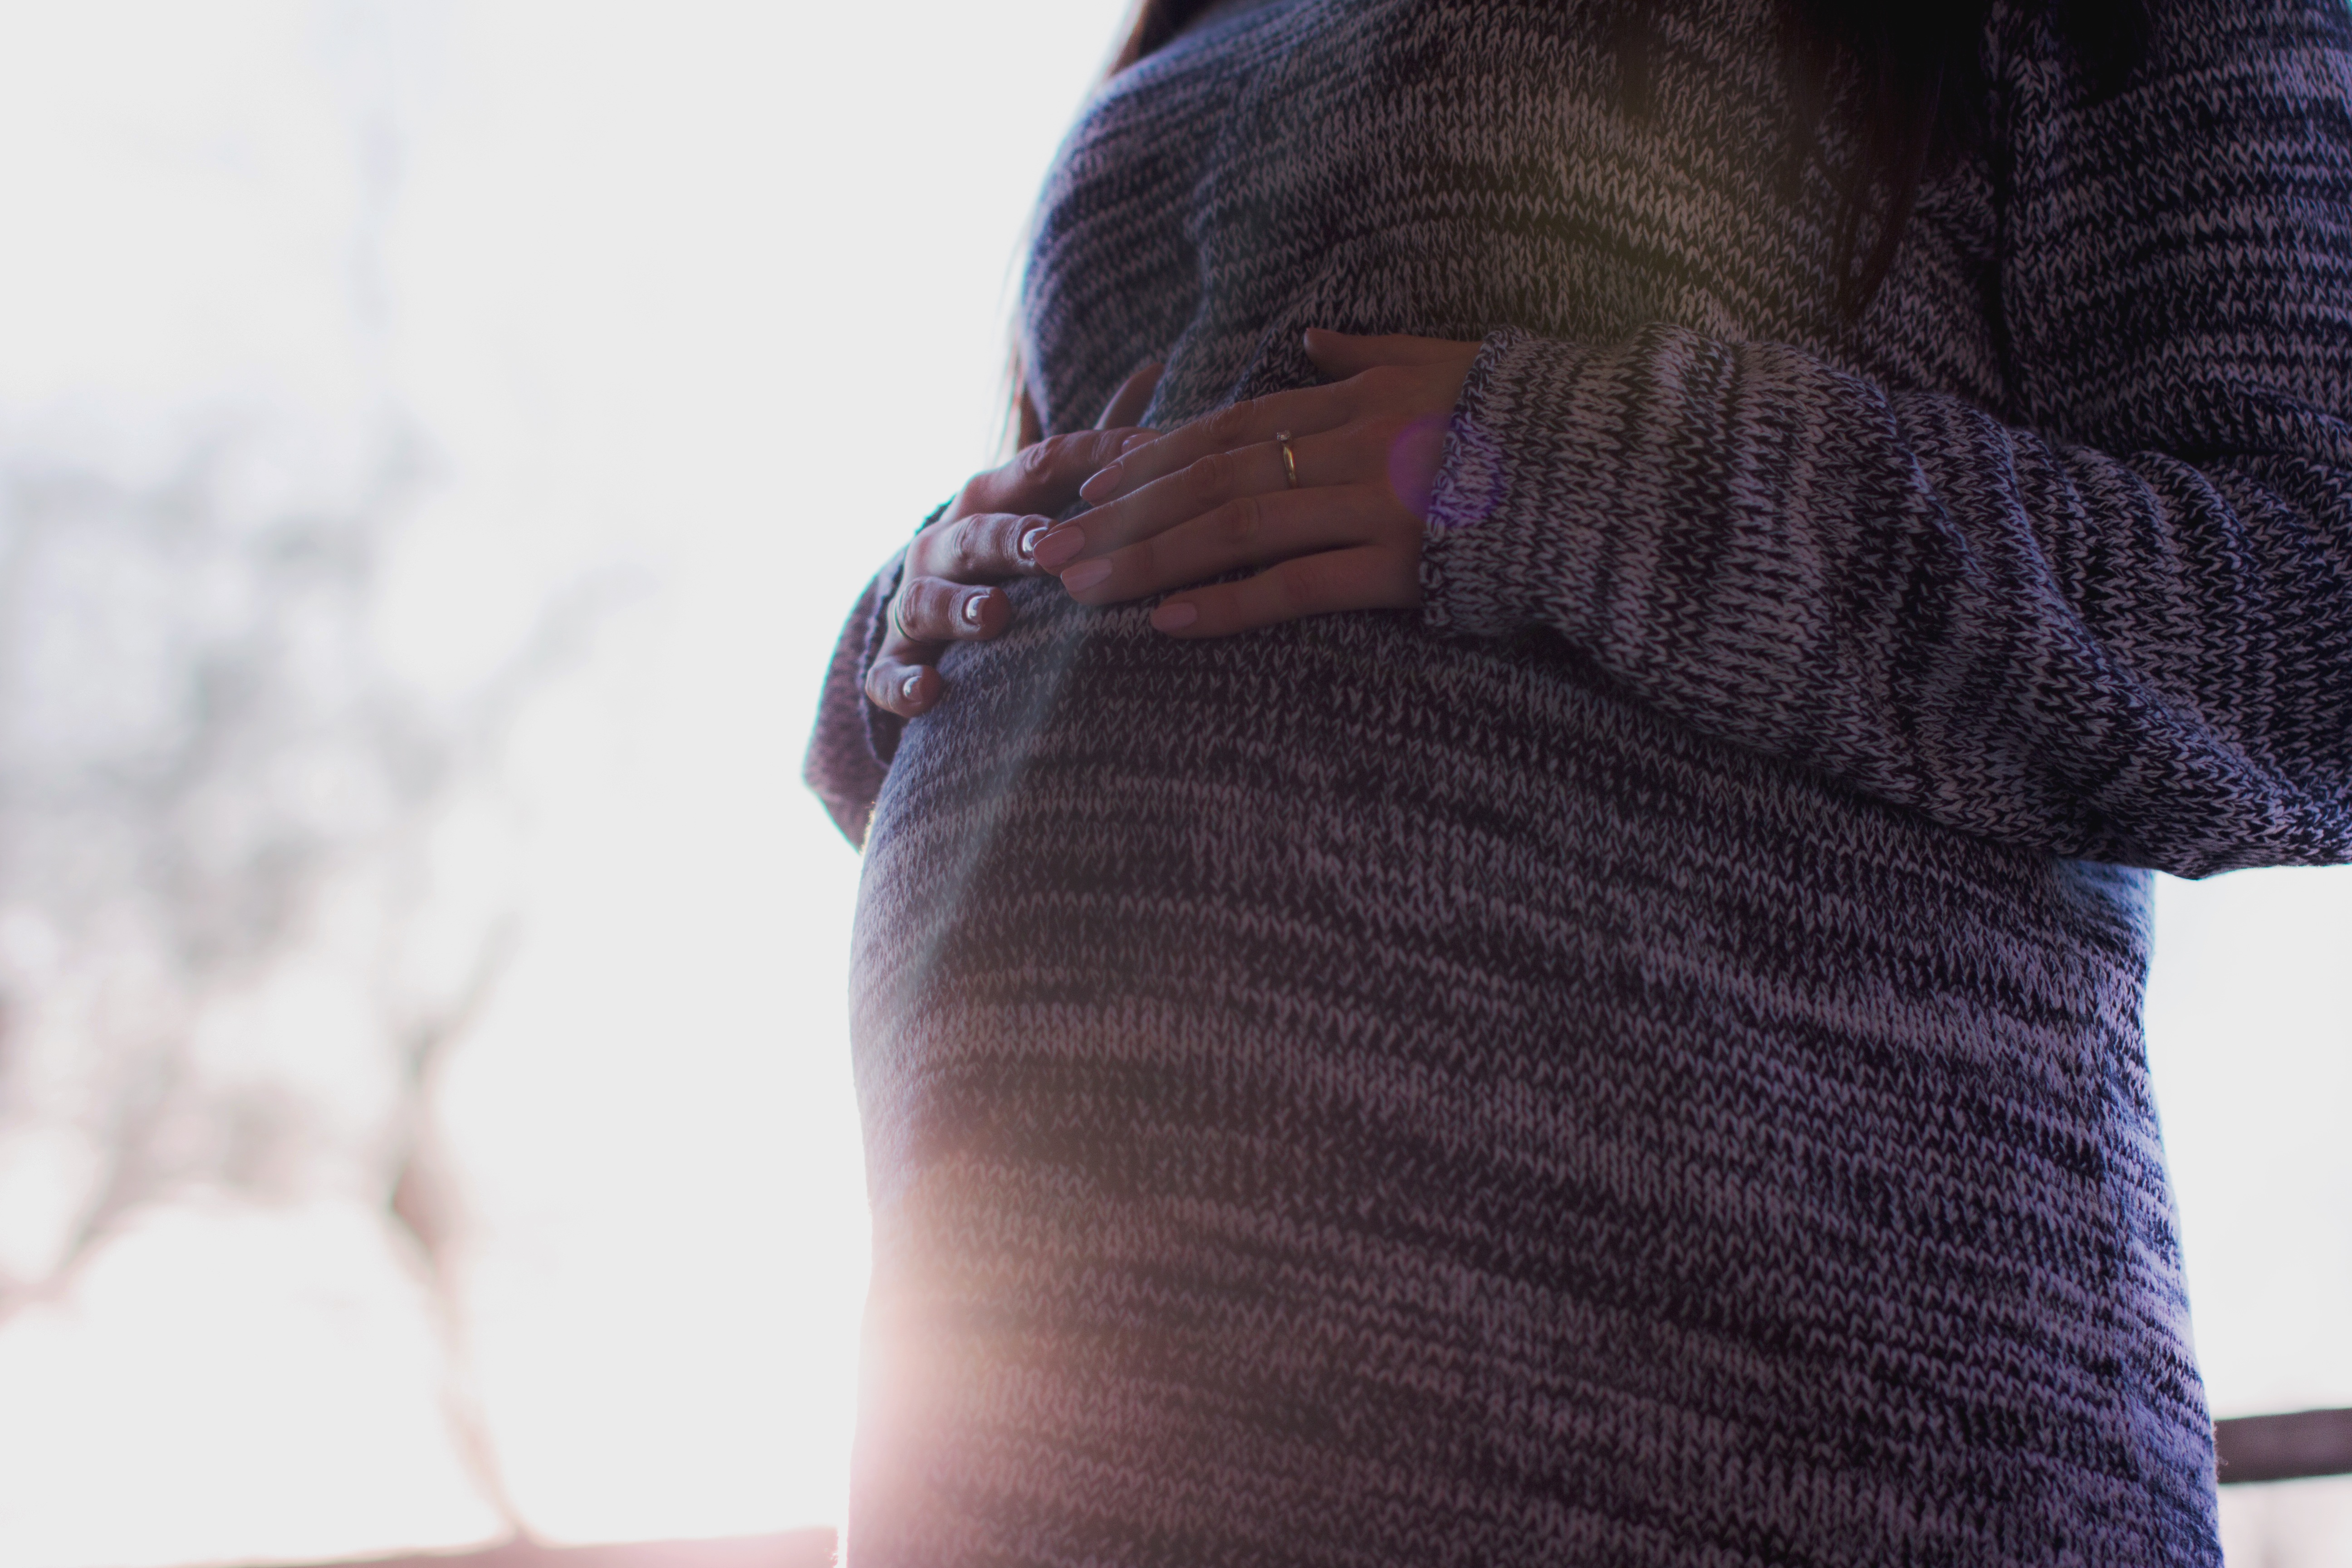
hand, woman, spring, color, fashion, blue, clothing, pregnancy, knitting, dress, belly